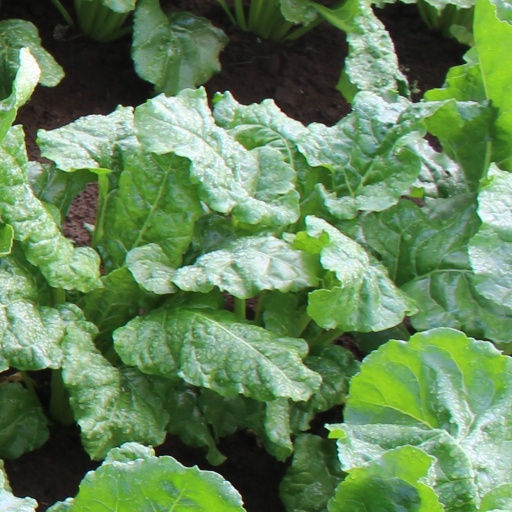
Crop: sugar beet